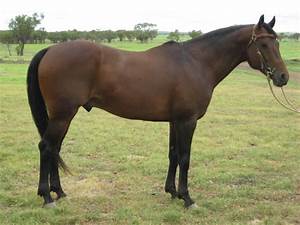
Label: horse